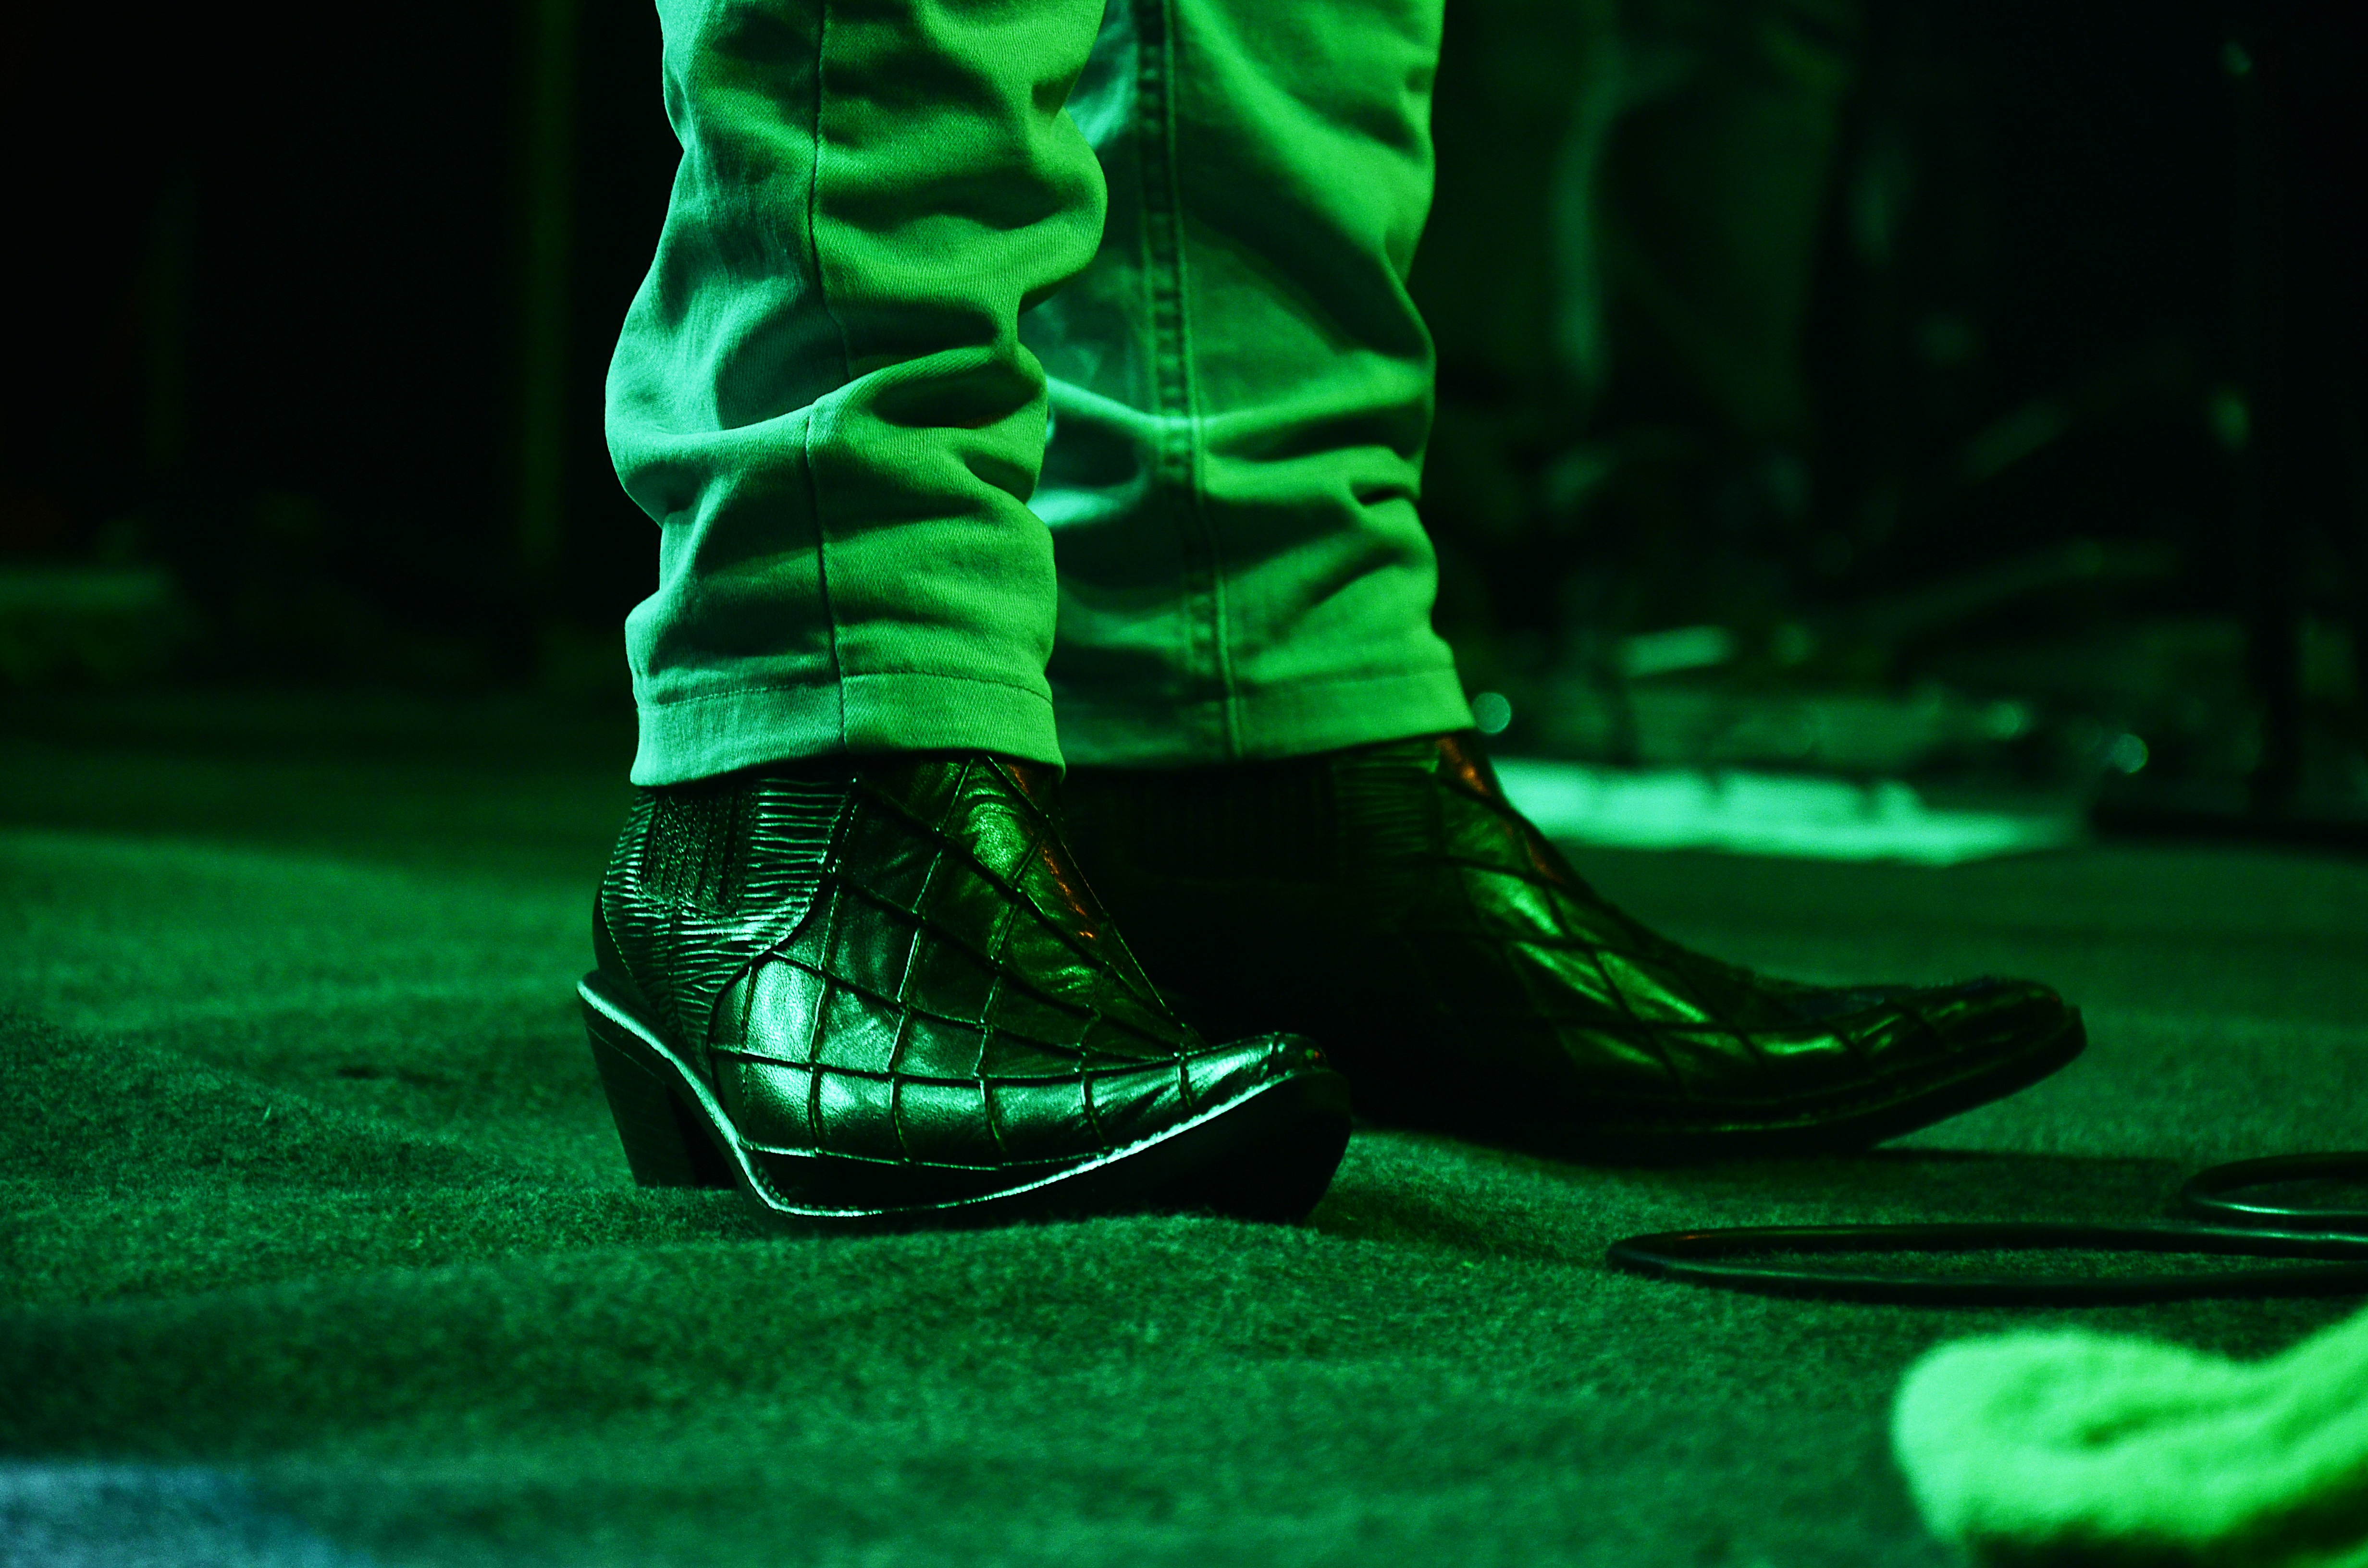
shoe, light, feet, male, leg, spring, green, color, darkness, fashion, black, boots, footwear, cowboy